Sava Mrkalj

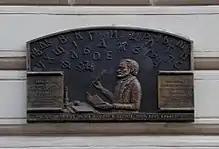
Commemorative plaque to Sava Mrkalj, 1030 Vienna Veithgasse 3

Sava Mrkalj (1783 – 1833) was a Serb linguist, grammarian, philologist, and poet known for his attempt to reform the Serbian language before Vuk Karadžić.